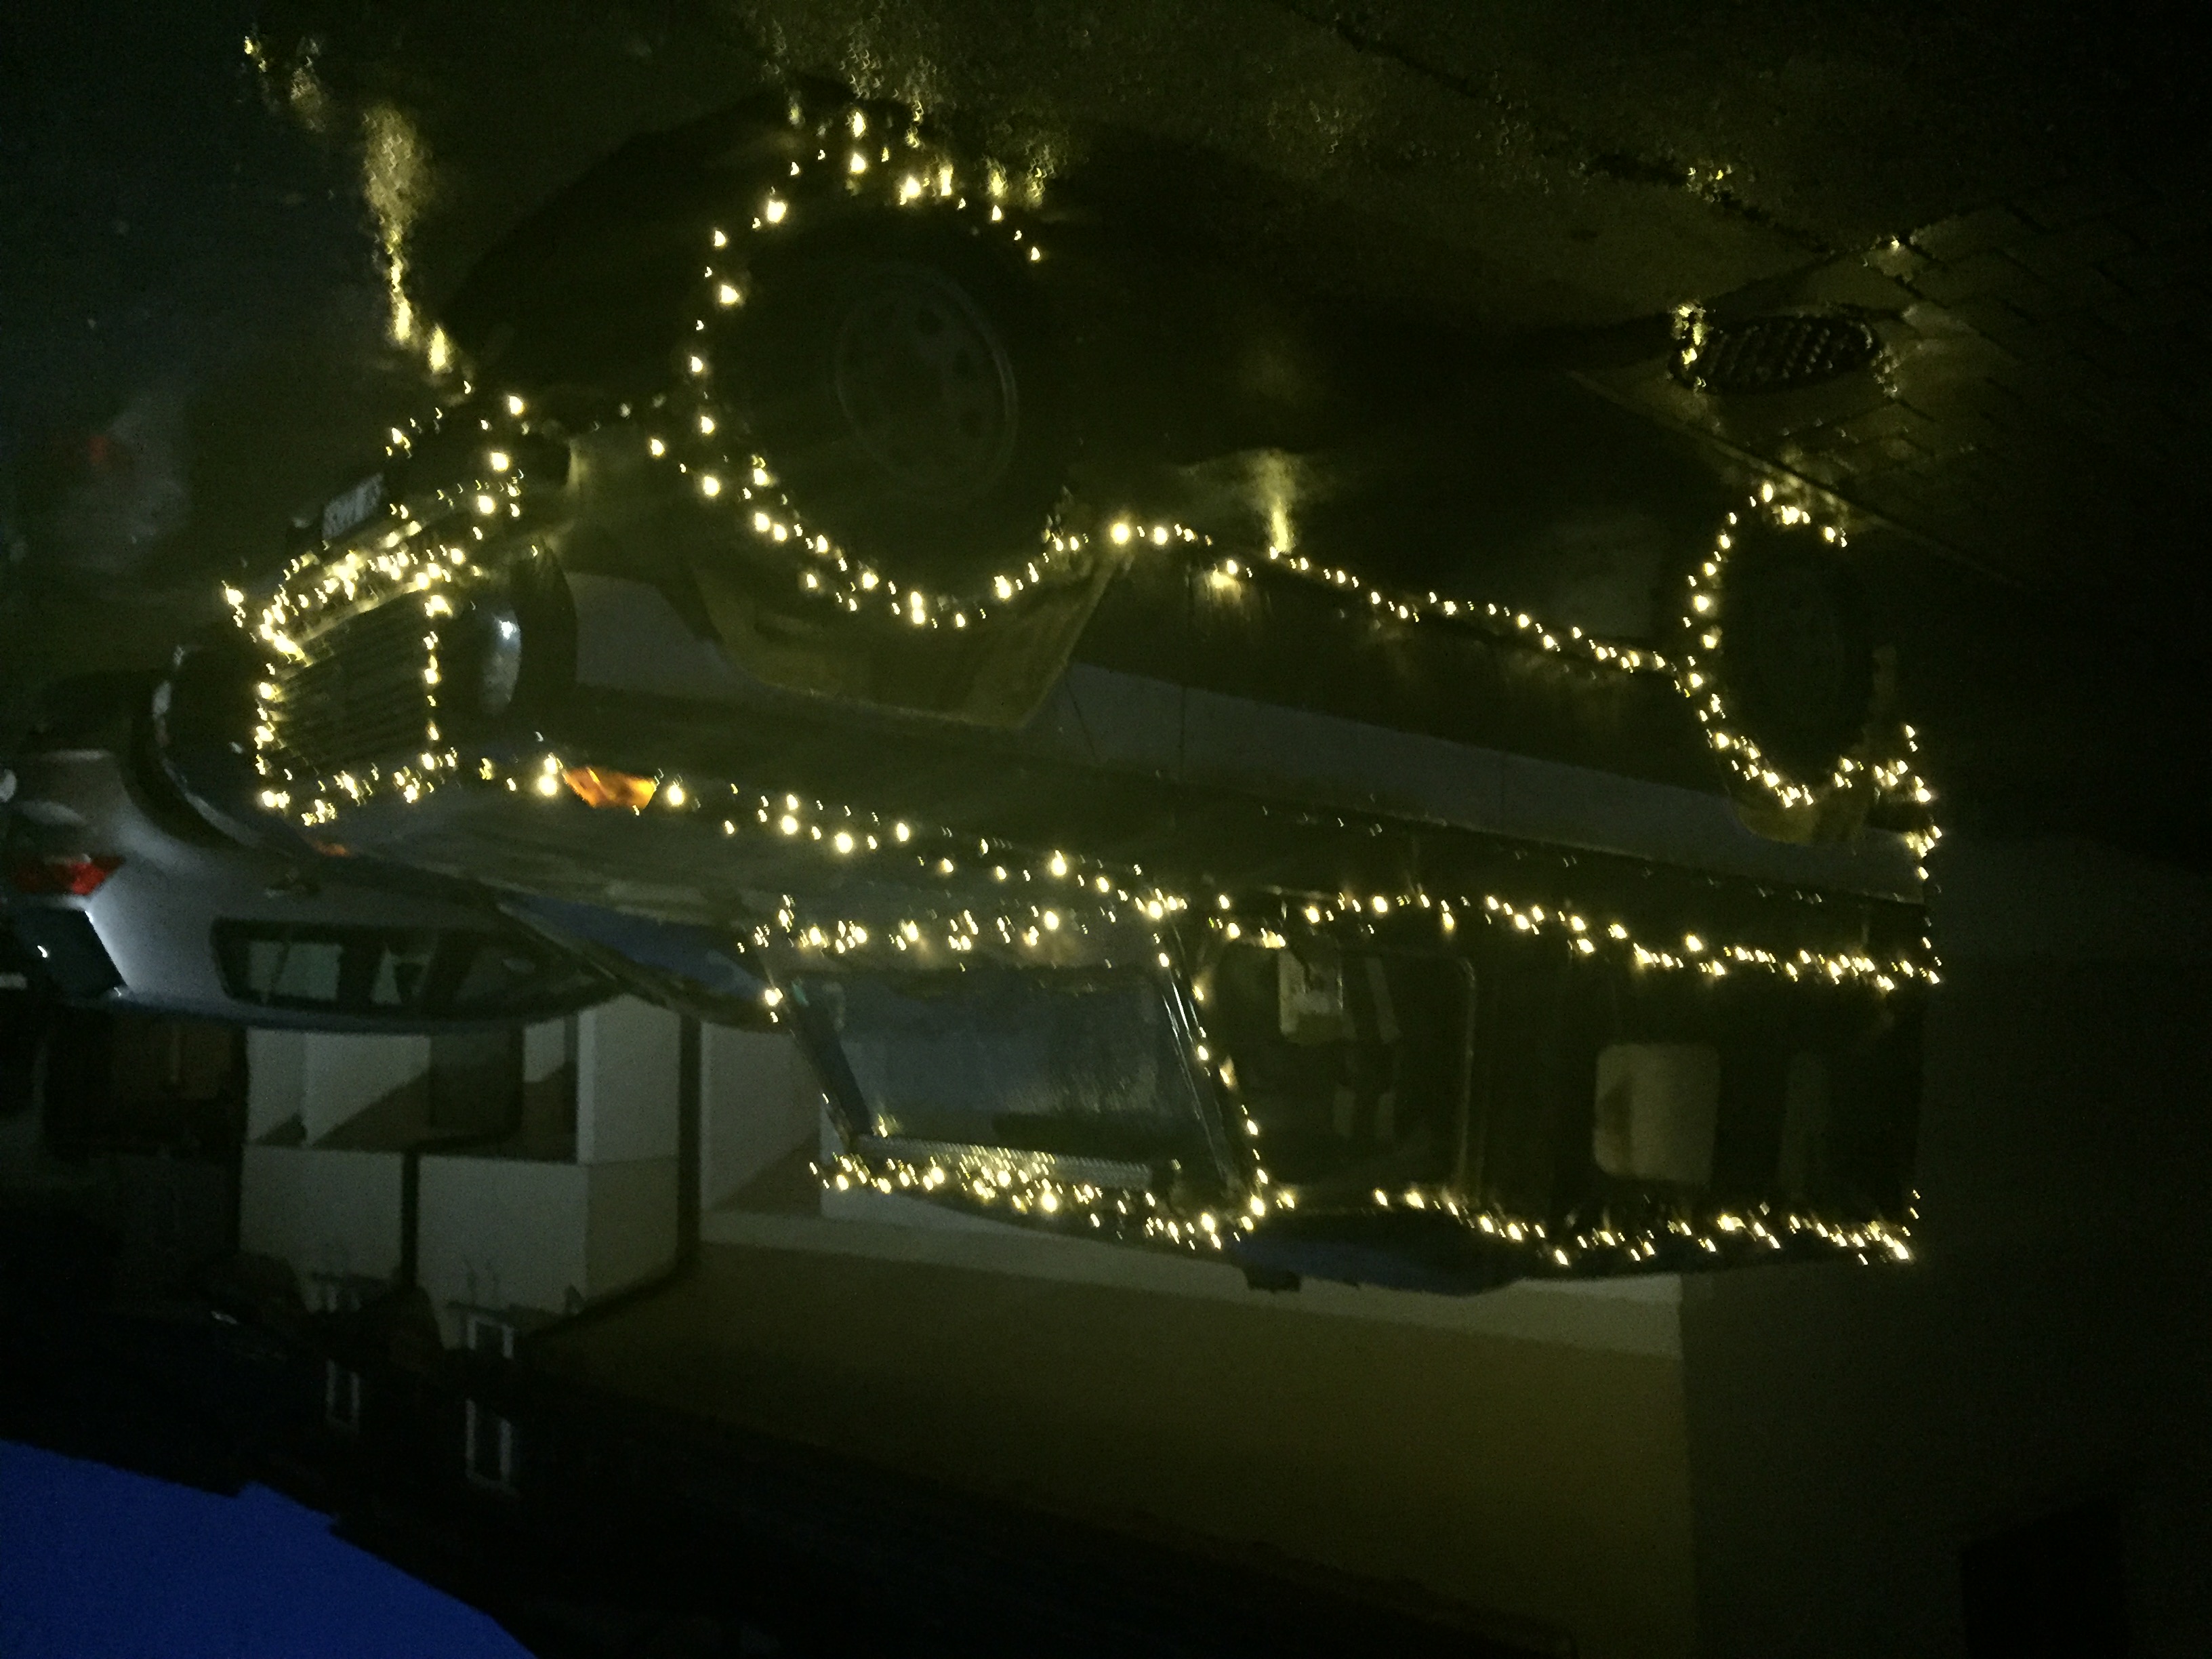
light, night, lighting, darkness, sky, architecture, midnight, electricity, christmas lights, city, reflection, winter, interior design